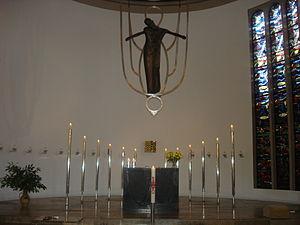
Vue intérieure de l'Église du Saint-Esprit à Lehndorf (Brunswick)
Toni Zenz, né le 7 juin 1915 et mort le 18 mars 2014, est un sculpteur allemand.